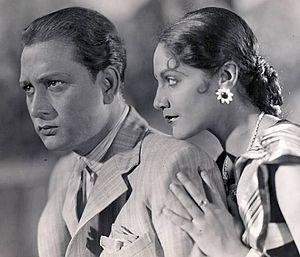
Pramila et Kumar dans Hamari Betiya (1936)
Pramila, parfois orthographié Pramilla, de son vrai nom Esther Victoria Abraham, née en 1916 à Calcutta et morte à Bombay en 2006, est une actrice et productrice indienne. Elle est aussi la première miss Inde en 1947.